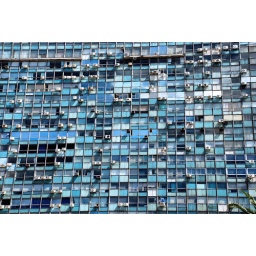
Building in Montevideo with blue windows and wall of air conditioners. Plaza Independencia in Montevideo, capital of Uruguay